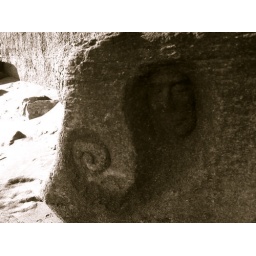
Beach, black and white, mill valley, bolinas, happiness, out doors, fun, music, friendship, crazy, modeling, faces in rocks